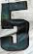
Number: 5